Antoine's

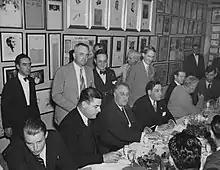
President Franklin D. Roosevelt had Oysters Rockefeller at Antoine's in 1937. Mayor Robert Maestri commented to Roosevelt "How you like dem erstas?", as the national press transcribed Maestri's Yat accent.

Antoine's is also known for Café Brûlot, a drink made from coffee, orange liqueur, cinnamon stick, sugar, cloves, and lemon peels. At Antoine's, the coffee is customarily flamed when it is served as part of a dessert course.